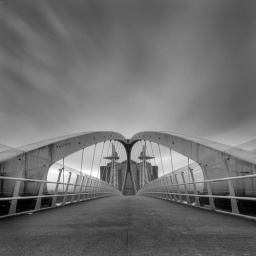
A long exposure of the bridge spanning over the Manchester ship canal from the Lowry centre to the imperial war museum.